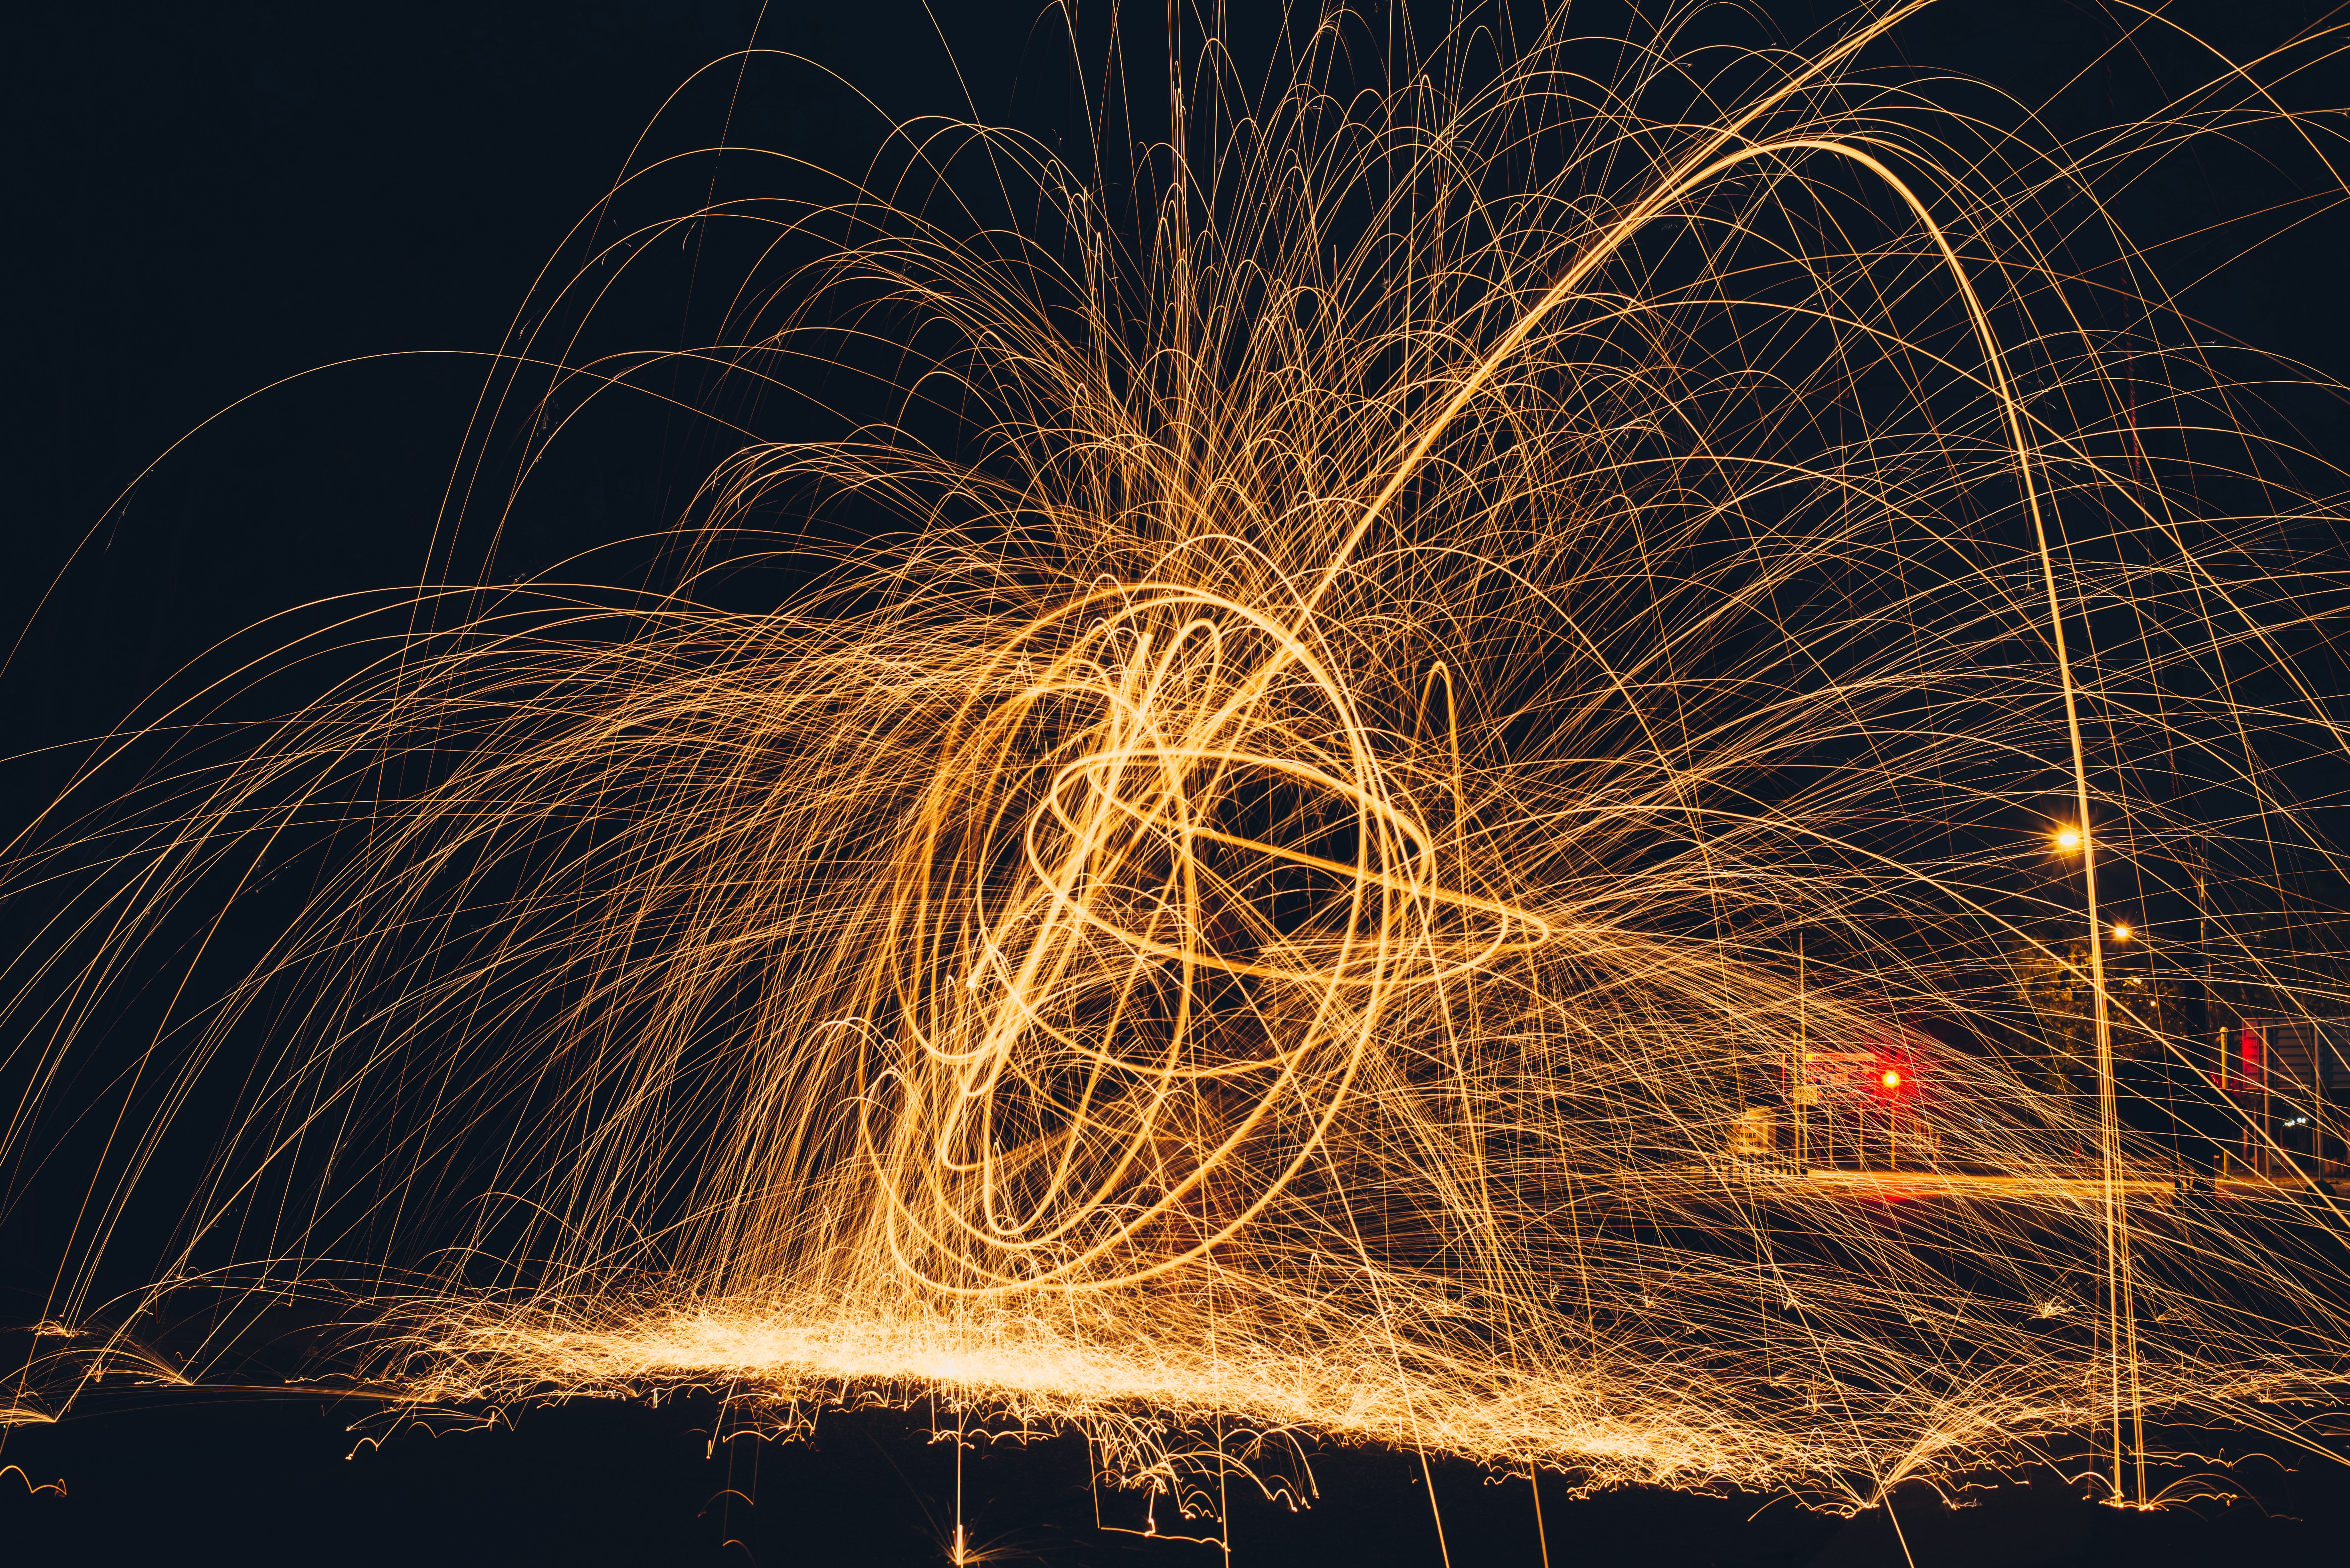
sky, night, light, lighting, darkness, water, tree, atmosphere, line, midnight, space, fireworks, heat, event, fire, evening, fete, holiday, world